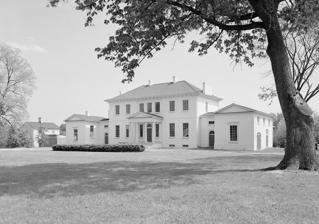
Building: Riversdale (Riverdale Park, Maryland)
Country: United States of America
Year built: 1807
Historic house in Maryland, United States United States historic place Riversdale U.S. National Register of Historic Places U.S. National Historic Landmark Riversdale Manor in 1989 Show map of Maryland Show map of the United States Location 4811 Riverdale Road, Riverdale Park, Maryland Coordinates 38°57′37″N 76°55′55″W / 38.96028°N 76.93194°W / 38.96028; -76.93194 Built 1801–1807 Architect Henri-Joseph Stier d'Aertselaer, George Calvert Architectural style Federal , Georgian Website www .pgparks .com /3023 /Riversdale-House-Museum NRHP reference No. 73002166 Significant dates Added to NRHP April 11, 1973 Designated NHL December 09, 1997 Riversdale , is a five-part, large-scale late Georgian mansion with superior Federal interior, built between 1801 and 1807. Also known as Baltimore House , Calvert Mansion or Riversdale Mansion , it is located at 4811 Riverdale Road in Riverdale Park , Maryland , and is open to the public as a museum. Once the manor house and centerpiece of a 739-acre (2.99 km 2 ) slave plantation , Riversdale was built for Belgian émigré Henri Joseph Stier, Baron de Stier, who lived in the William Paca House in Annapolis, Maryland immediately prior to building Riversdale. Stier planned the house in 1801 to resemble his Belgian residence, the Chateau du Mick. Four years later, Stier returned to Belgium , leaving the unfinished Riversdale to be completed by his daughter, Rosalie Stier Calvert and her husband, George Calvert , the son of Benedict Swingate Calvert , who was a natural son of The 5th Baron Baltimore .  Rosalie and George Calvert's son, Charles Benedict Calvert , established the Maryland Agricultural College , now the University of Maryland, College Park , on part of the Riversdale property. While its design has been attributed to William Thornton , this is not supported by available evidence on Thornton's career. The house is architecturally significant as a well-preserved five-part Federal mansion, and historically important for its association with the Calverts, an important Maryland family. It was designated a National Historic Landmark in 1997. History The house was begun in 1801 by Henri Josef Stier and his wife Marie Louise Peeters on almost 800 acres (3.2 km 2 ) of land north of Bladensburg. Stier first commissioned Benjamin Henry Latrobe to do design work, but could not wait for Latrobe's late response. The local builder-architect William Lovering carried out the design work to Stier's direction, while Latrobe's rejected design was eventually used at Clifton, in Richmond, Virginia . The east wing was completed first, and the Stiers occupied it in August 1802. The elder Stiers returned to Belgium in June 1803, however, and Rosalie and George Calvert took up residence at Riversdale, bringing with them a large number of enslaved people. Plans for the grounds were developed by landscape architect William Russell Birch in 1805, although much of his plan was unrealized. The west wing was completed in 1806, completing the full five-part ensemble, one of the last of its kind. Riversdale in 2007 For thirteen years Riversdale housed the Peeters/Stier collection of European paintings, which was unique in the United States at that time. That collection included more than 63 paintings by such artists as Peter Paul Rubens , Anthony van Dyck , Jan Brueghel the Elder and Titian . Most of the larger pieces were kept in storage, and in 1816 they were returned. Before they were packed, Rembrandt Peale persuaded Rosalie Calvert to display them for two weeks at Riversdale in April 1816. Rosalie became the owner of Riversdale in the same year, but died in 1821. George Calvert continued to live there until his death in 1838. The estate was divided between his sons George Henry and Charles Benedict Calvert. Charles Benedict lived his whole life at Riversdale, pursuing agricultural studies. His unique octagonal "cow-house" was particularly notable, but it burned in 1910. Charles Benedict died in 1864. The property was then divided between his widow Charlotte and five children, with Charlotte in the mansion. The 300-acre (120 ha) core of the property was eventually sold to John Fox and Alexander Lutz of New York in 1887. Fox and Lutz acquired an adjacent 174-acre (70 ha) property that belonged to George Henry Calvert and began to develop it as the town of Riverdale Park. The new town offered convenient transportation into Washington on the B&O railroad line that ran through the property. The mansion was preserved in a park, but was eventually used as a boarding house. Thomas H. Pickford bought the house in 1912 and undertook renovations, making significant alterations to the wings and moving some of the original mantels to his house in New York. From 1917 to 1929 the house was occupied by California U.S. Senator Hiram Johnson . The sale of Riversdale in 1926 to Senator Thaddeus Caraway of Arkansas , was a consternation to Johnson, whose lease ran until 1929. Johnson moved out in the spring of 1929, the Caraways moved in. The Caraways undertook other renovations but Thaddeus died in November 1931. His widow, Hattie Wyatt Caraway , took over his seat and was twice elected but was unable to meet the mortgage. A foreclosure sale ensued, and in 1932, Thomas H. Pickford purchased the property, selling the following year to former Oregon congressman Abraham Walter Lafferty . Lafferty lived at Riversdale from 1933 to 1949, attempting to buy the parcel to the south of the mansion from Hattie Caraway. Mrs. Caraway, however, sold the parcel to a developer in 1947, who drained the small lake and built houses. Lafferty sold Riversdale in 1949 to the Maryland-National Capital Park and Planning Commission for its Prince George's County regional office. The offices remained there until 1982, when structural concerns caused the offices to be moved to other quarters. Restoration ensued, and the house opened to the public in 1993. Description Riversdale is a Federal style five-part mansion with a 2-story main block and 1 + 1 ⁄ 2 -story end pavilions linked by 1 + 1 ⁄ 2 -story hyphens . The seven-bay stucco -covered brick central block features a hip roof. An entry porch with Tuscan columns and a small pediment shelters double entry doors on the front The porch sits in a three-bay indentation, which is symmetrical to both the north and south sides of the house. The front doors are topped by a fanlight The north porch has a dairy storage area beneath. A low brick basement story is lighted by fixed four-light windows. The south, or garden porch has a hipped roof supported by four Tuscan columns. Triple-sash windows open onto the porch, permitting passage from the porch to the center parlor. Both porches have floors of black, white and pink marble. Apart from the windows on the south porch, windows are typically nine-over-nine sashes on the first floor and six-over-nine on the second. The roof is clad in wood singles, painted red, with four stucco-covered chimneys, one of which is a dummy for the sake of symmetry. Similarly, one second-floor window on the north side is false. The three-by-one-bay end pavilions are turned so that their narrow ends face north and south, with pedimented windows in the center of the main bay. The east pavilion served as the kitchen and has a central entrance on the east side. The west wing contained the stable and carriage house, but was altered in the 1930s as a music room. The 1993 renovation has returned the west elevation to its original form with two doors and three windows.  The connecting hyphens each have entrances centered in the north elevations. The interior of the first floor contains three parlors across the south side of the house. On the north side is a central entry hall, with a stair hall on the right and a service hall on the left. All spaces have elaborate original woodwork. The central parlor, or salon de milieu , is the most elaborate space, with wood Ionic pilasters, plaster ceiling decoration and a plaster cornice. The east parlor served as the dining room. The west parlor was the salle de compagnie . The second floor is arranged similarly to the first, with the chief chambers above the east and west parlors. Each chamber has an adjoining dressing chamber. A smaller bedchamber with curved walls on the east and west occupies the center. The north side has several smaller chambers. One window is partially obstructed at the stair hall, blanked on the northeast bedchamber. An unusual mezzanine level with a ceiling height of just over six feet lies between the first and second floors on the northeast side, connected with areas on the same level in the east hyphen and pavilion. The main level of the east hyphen housed a breakfast room, which was altered in 1912 by the removal of the rooms above into a banquet room. The upper levels have since been restored to provide a caretaker's apartment. The west hyphen was the slave plantation proprietor's study. The former carriage house and stables, damaged by fire in the late 1920s, was converted into a two-story music room. The basement contains a number of spaces, used principally for storage, including a wine cellar and an interior connection to the dairy under the front stairs. There are crawl spaces under the wings, with impressive brick arches. A three-by-one-bay secondary structure, or dependency, stands to the east of the east wing. The 2-story stucco-covered brick building was used as a kitchen, with single spaces on each level. Archeological studies have revealed the foundations of other structures, including a water tower, wash house and hothouse. Gallery Riversdale, July 2007 Riversdale Manor in July 2007 Calvert Family Cemetery in November 2008 Plaque Commemorating the Calvert Family Cemetery in November 2008 References